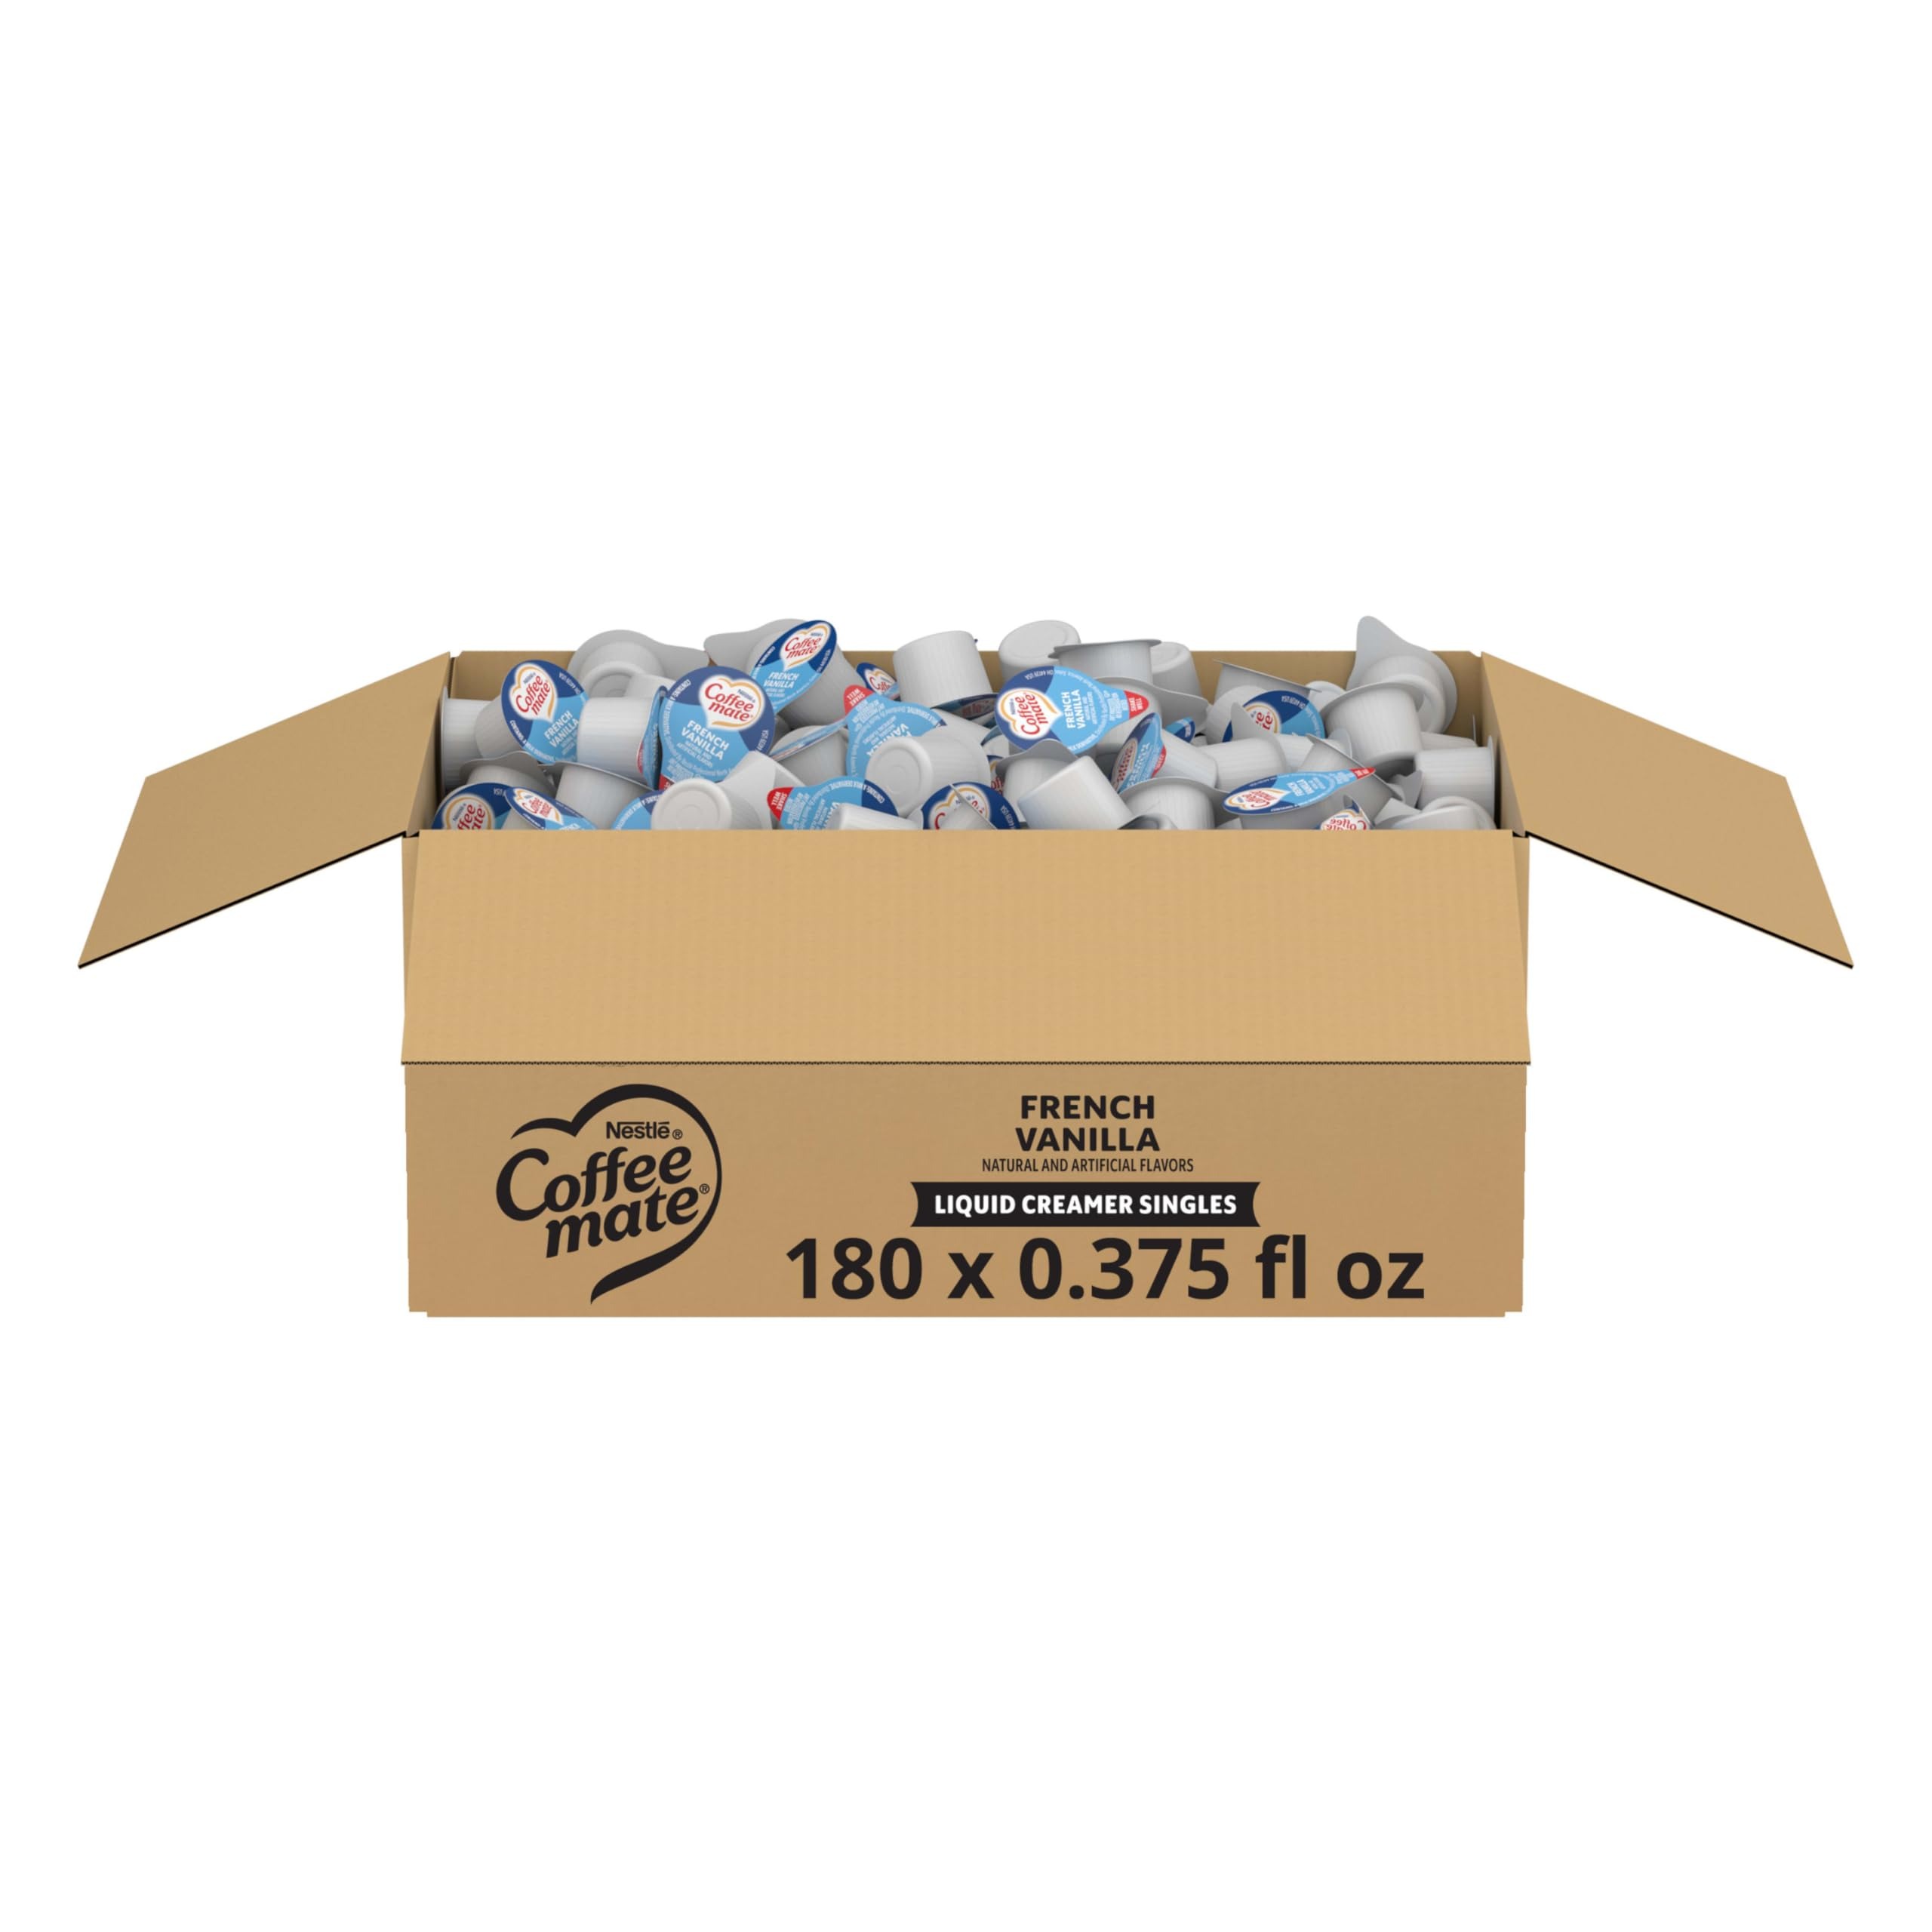
Item Name: Nestle Coffee mate Coffee Creamer, French Vanilla, Liquid Creamer Singles, Non Dairy, No Refrigeration, 0.375 fl oz Tubs (Pack of 180)
Bullet Point 1: Flavored Coffee Creamer: Nestle Coffee mate French Vanilla flavor coffee creamers add a rich and creamy vanilla flavor to your cup of coffee
Bullet Point 2: Perfect for Here or On-the-Go: Stir our liquid creamer into a cup of coffee for a delicious flavor that's lactose and cholesterol-free; blends quickly and completely with hot and cold beverages
Bullet Point 3: Delicious Flavor You Can Rely On: Shelf stable, no refrigeration needed, retain their delicious flavor at room temperature for up to 9 months; ship and store between 50°F and 80°F
Bullet Point 4: Solutions for Every Need: Coffee mate offers liquid creamer singles, powdered creamers, liquid pump bottles, bulk creamers, and more to keep your office coffee bar and food stations stocked
Bullet Point 5: Dietary Benefits: Non-Dairy + Lactose-Free + Cholesterol-Free + Gluten-Free + Kosher Dairy
Value: nan
Unit: None

Price: 21.99